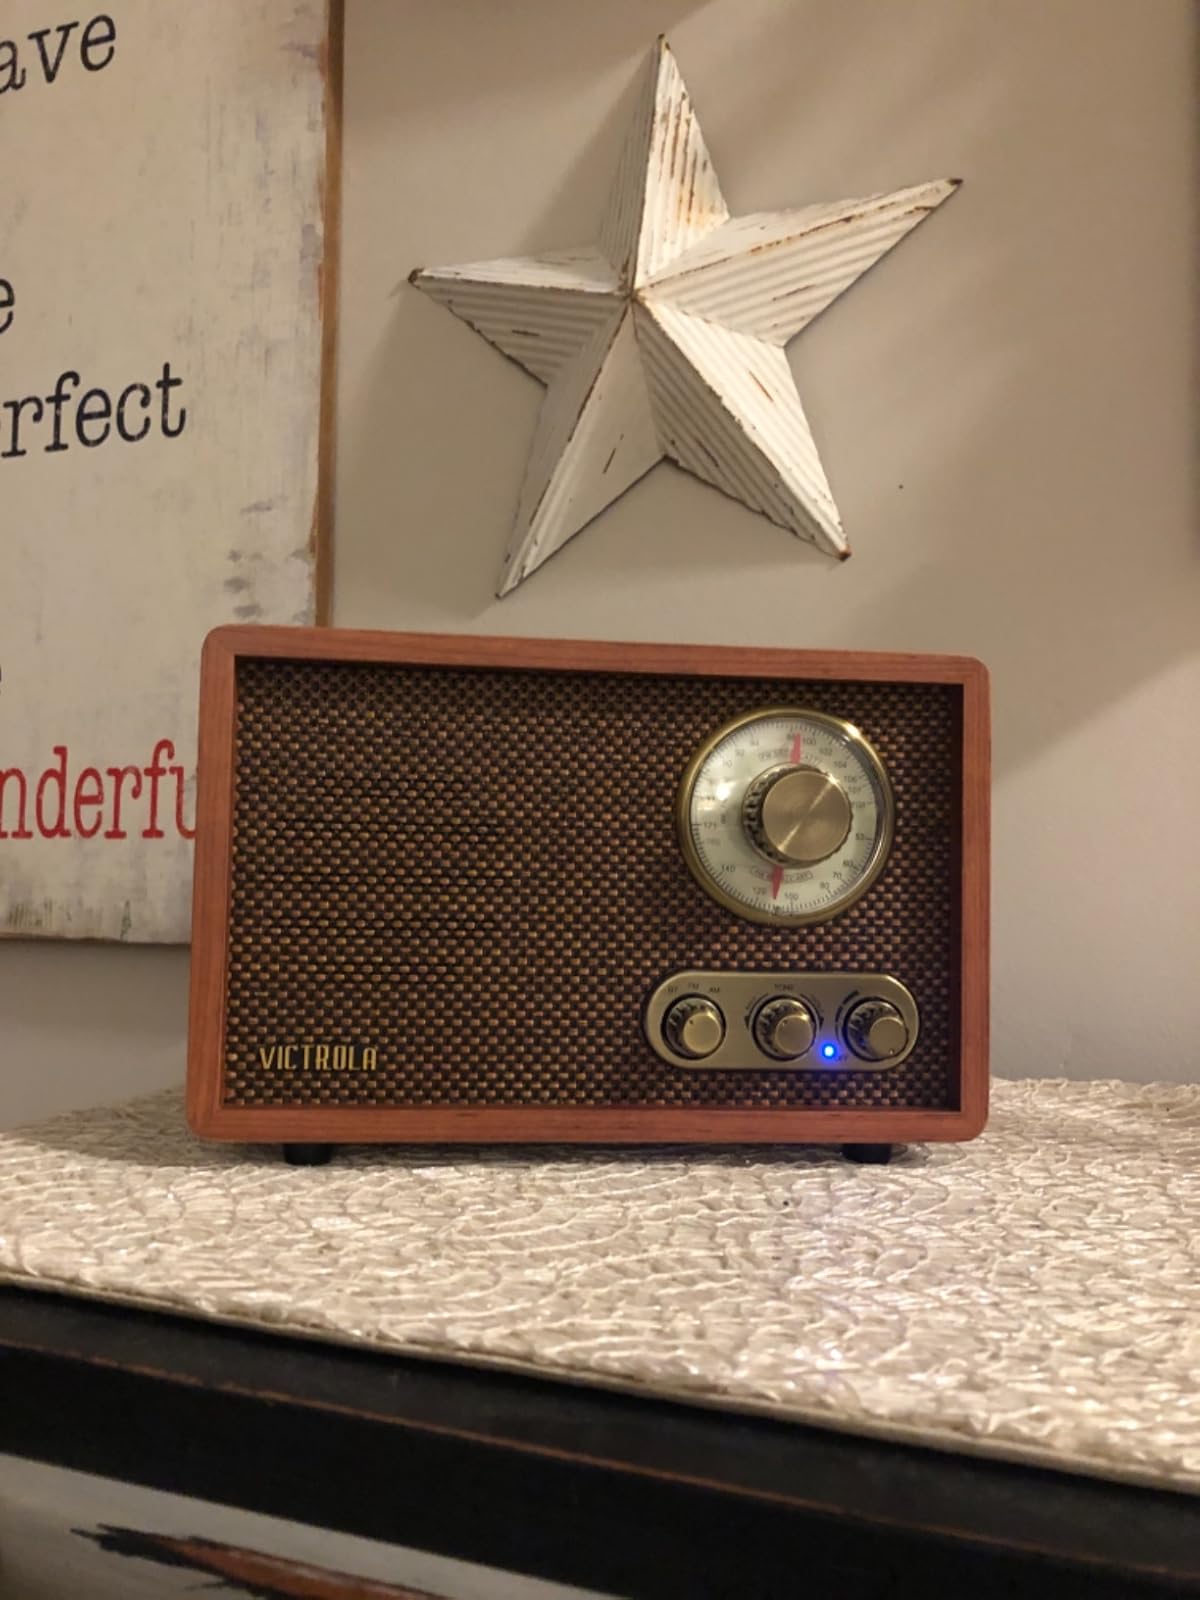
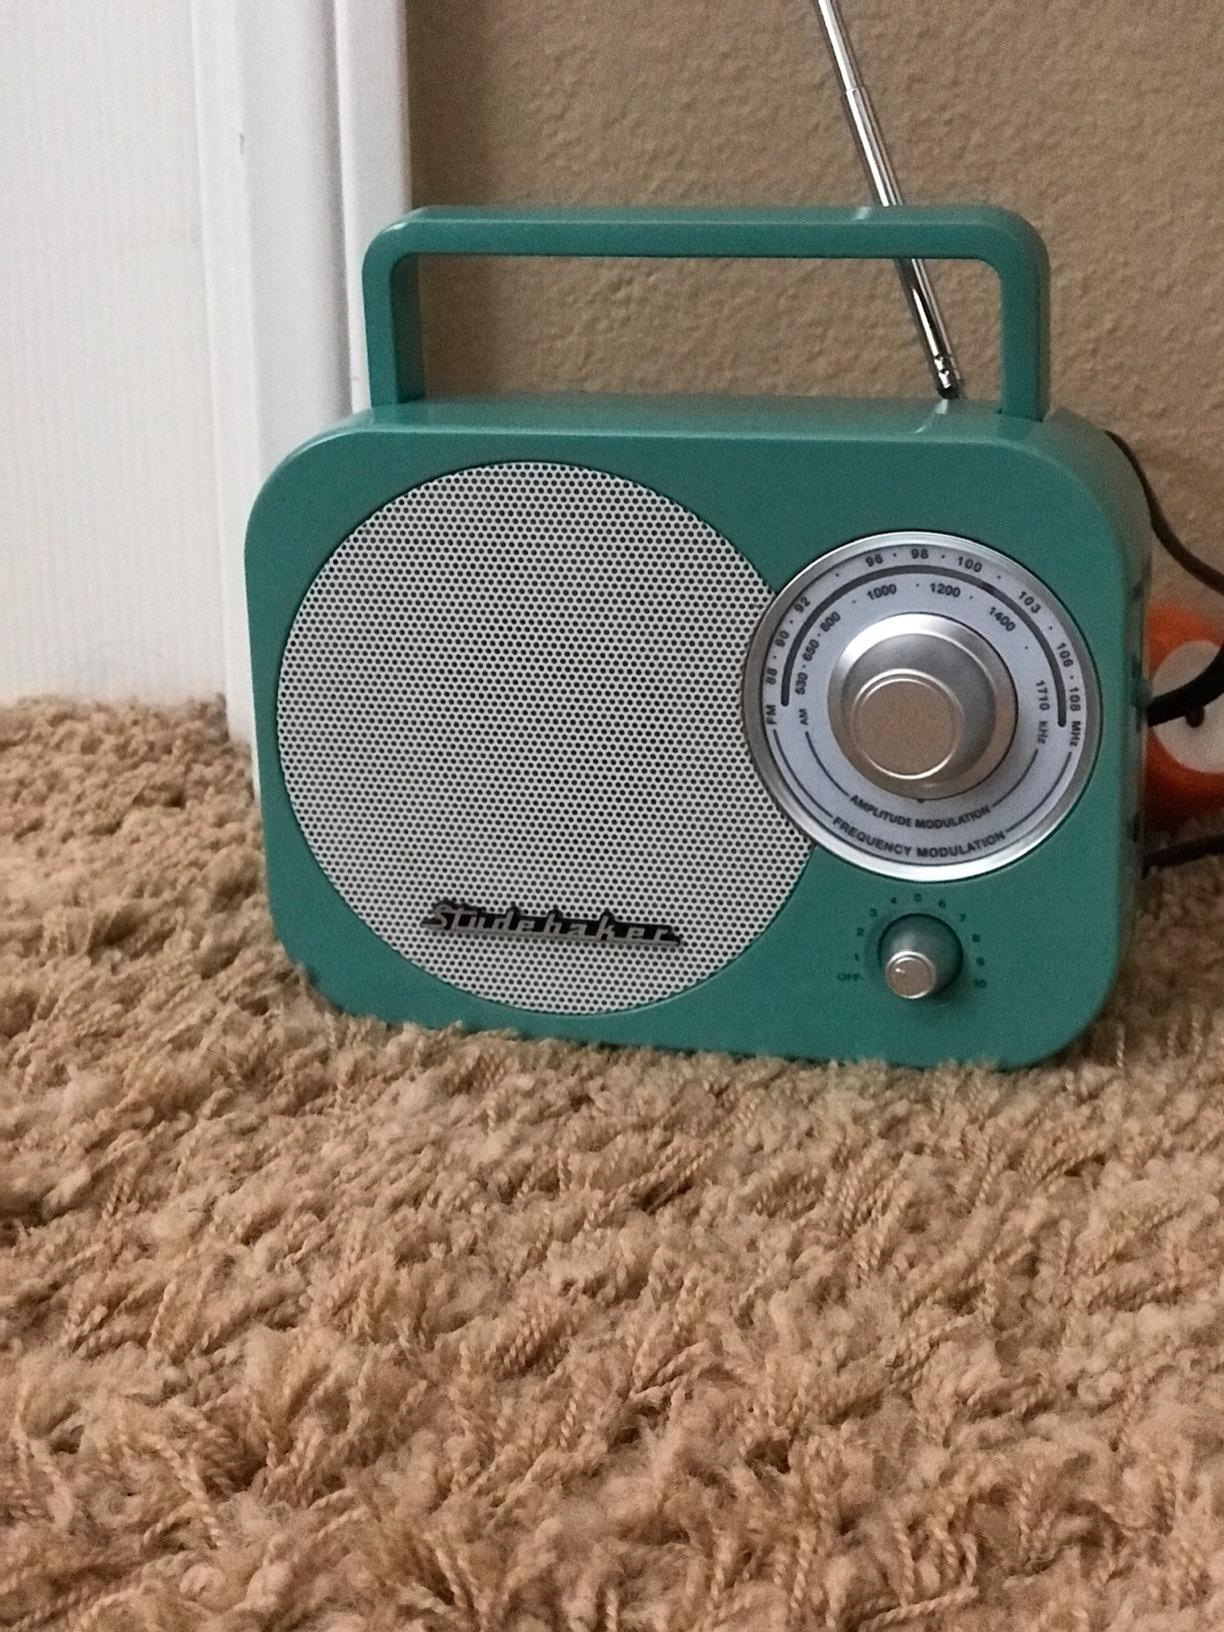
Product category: radio
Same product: no